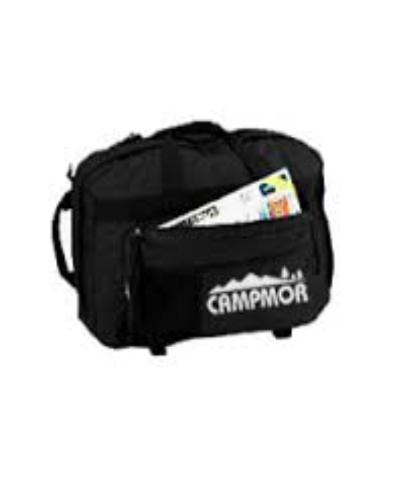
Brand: Campmor
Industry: Clothes